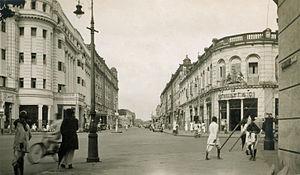
Calcutta (Inde)